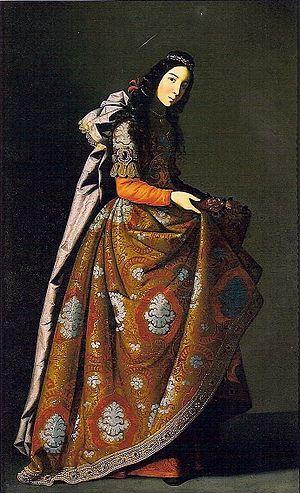
Casilda de Tolède ou Castille de Tolède ou Casilde de Tolède a vécu en Espagne au XIᵉ siècle. Née peut-être vers 1050 et morte après sa conversion en 1075, elle est considérée comme une sainte par l'Église catholique.